Joe L. Mason

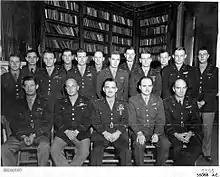
Commanding officers of the fighter groups of the 8th Air Force in 1944; Mason is third from the right standing.

In May 1943, he was assigned as commander of the 352nd Fighter Group at Mitchell Field, which was equipped with the P-47 Thunderbolts. In June 1943, the group landed in the United Kingdom, and was assigned to RAF Bodney in Watton, Norfolk, under the operational control of the 67th Fighter Wing, VIII Fighter Command.